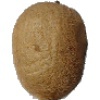
Label: Kiwi 1